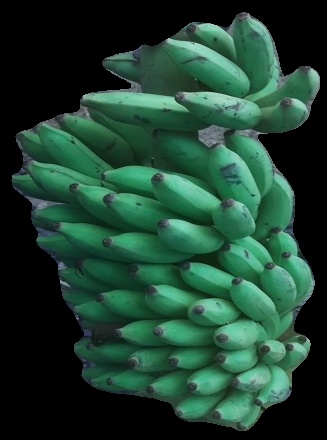
Variety: elakki-bale
Grade: grade2